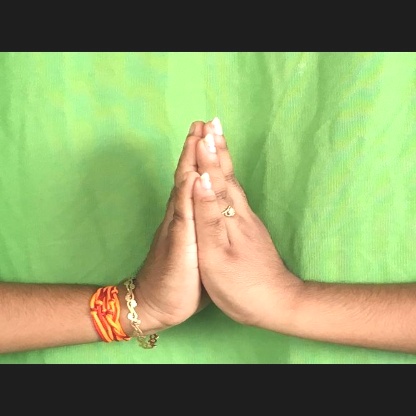
Mudra: Anjali